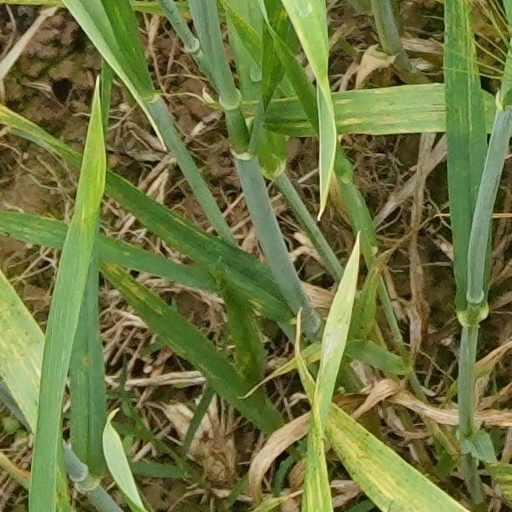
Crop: wheat